Sybil Jason

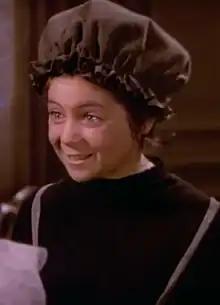
Jason in "The Little Princess" (1939)

Sybil Jason (born Sybil Jacobson; 23 November 1927 – 23 August 2011) was an American child film actress who, in the late 1930s, was presented as a rival to Shirley Temple.